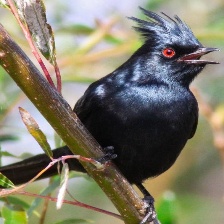
Species: PHAINOPEPLA
Scientific name: PHAINOPEPLA NITENS